Mark Retera

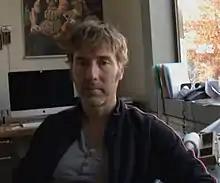
Mark Retera, 2015

Mark Retera (born 16 May 1964, Eindhoven) is a Dutch cartoonist, best known for his absurd gag comic "DirkJan". He is the winner of the 2004 Stripschapprijs. He also draws caricatures for the Dutch weekly "Panorama".